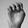
ASL letter: E